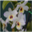
Label: orchid